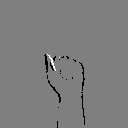
ASL letter: a